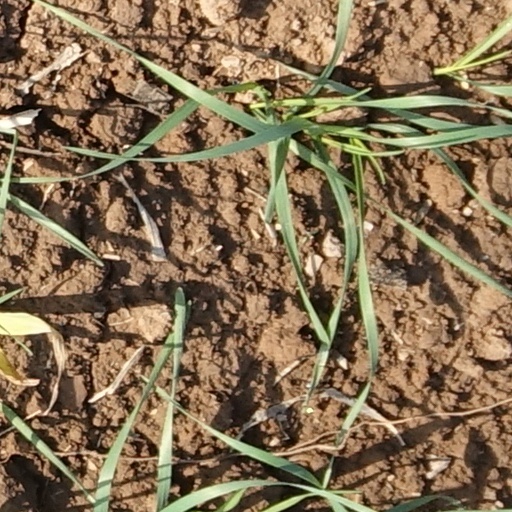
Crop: wheat